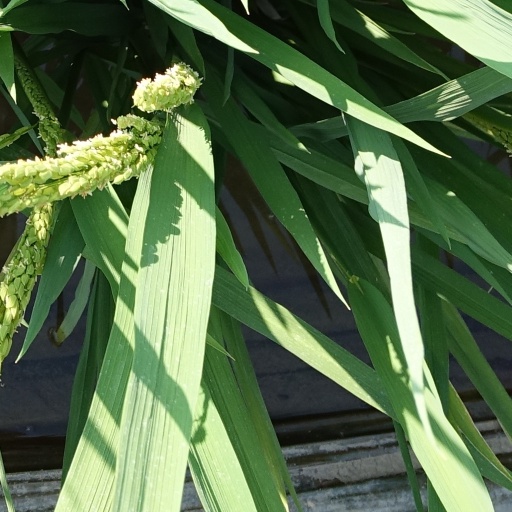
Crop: rice